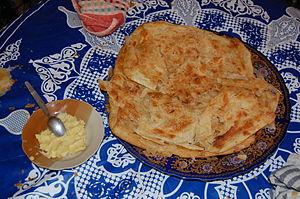
Le smen est un beurre fermenté et salé originaire d'Afrique du Nord et du Proche-Orient.